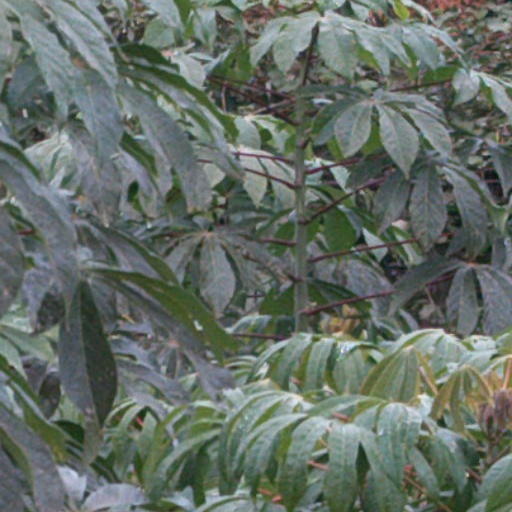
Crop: cassava